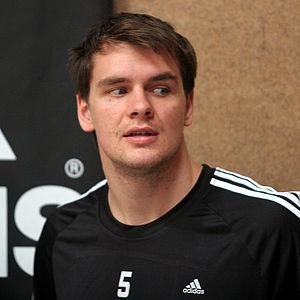
Arnór Atlason, né le 23 juillet 1984 à Reykjavik, est un handballeur islandais évoluant au poste de demi-centre et d'arrière gauche. Avec l'équipe nationale d'Islande, il est notamment vice-champion olympique en 2008.